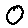
Label: 0